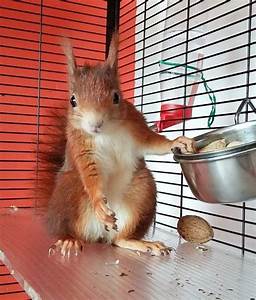
Label: scoiattolo